Two Harbors station

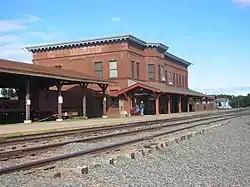

Two Harbors station is a historic train station located on Sixth Street in Two Harbors, Minnesota. The station was built in 1907. The large two-story depot was the third depot on the site. The Minnesota Iron Company developed the Duluth and Iron Range Railroad in 1883, laid out the town of Two Harbors in 1885, and built depots to conducts its business. When the rail line was completed to Duluth, it was used as a transfer point for passengers, lumber, and mining supplies. When passenger service ended in 1961, the depot was donated to Lake County. The building was listed on the National Register of Historic Places in 1983 as the Duluth and Iron Range Railroad Company Depot.